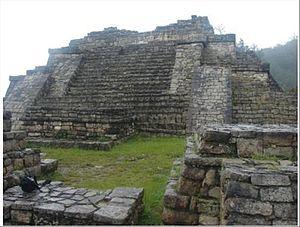
Chinkultic est un site archéologique mexicain renommé pour son Mirador de l’âge classique.